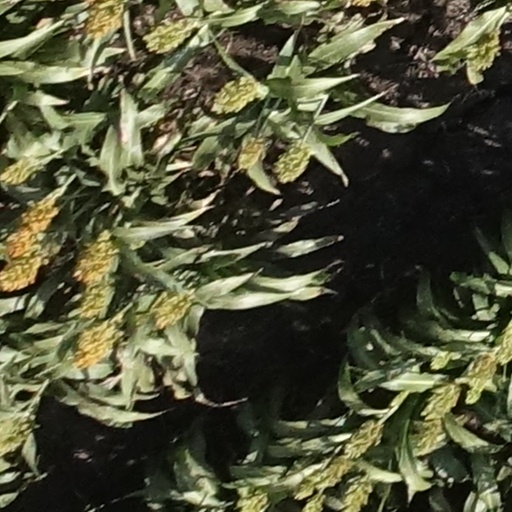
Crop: sorghum